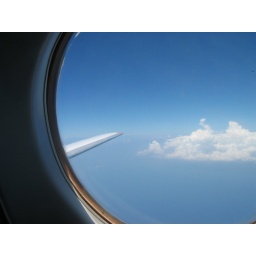
Just a plain plane seat view while soaring over the Mindanao Straight en route to the Romblon Island, in Philippines.